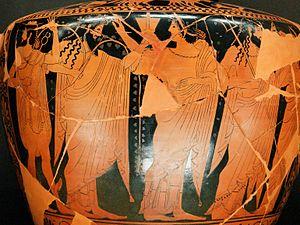
Hermes, Dionysos, Ariane et Poséidon — Amphitrite est également représentée mais n'est pas visible sur la photo. Hydrie à figures rouges étrurienne, v. 510–500 av. J.-C. Provenance